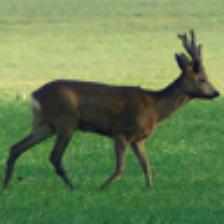
Label: NonHuman